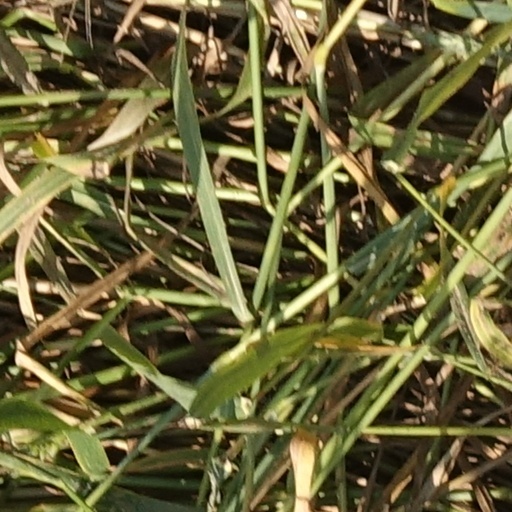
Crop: wheat